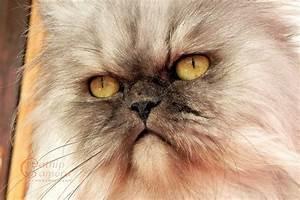
cat